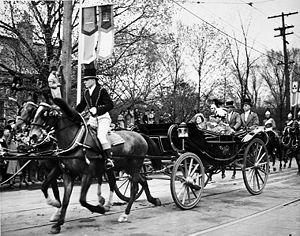
Une voiture hippomobile est un véhicule à traction animale, strictement le cheval ou animaux de la même famille. Par opposition à d'autres animaux destinés à la traction, le cheval peut atteidre des vitesses relativement élevées, ce qui implique des secousses et cahots entraînant un inconfort pour les passagers. Le problème d'amortir ces cahots s'est donc posé assez tôt, donnant lieu aux diverses solutions de suspension.
La traction hippomobile, plus rarement appelée traction chevaline ou traction équestre, est l'utilisation de chevaux comme force de traction des véhicules.